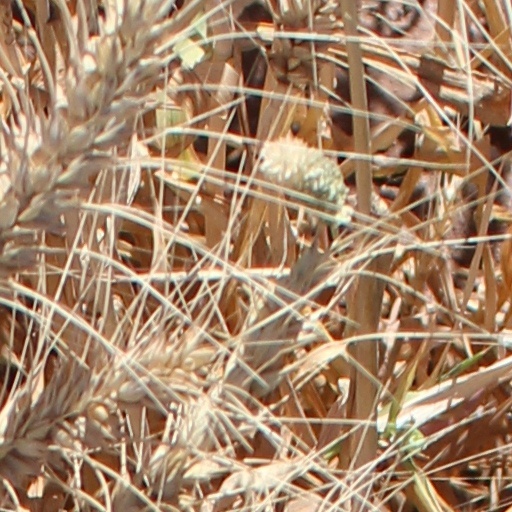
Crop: wheat